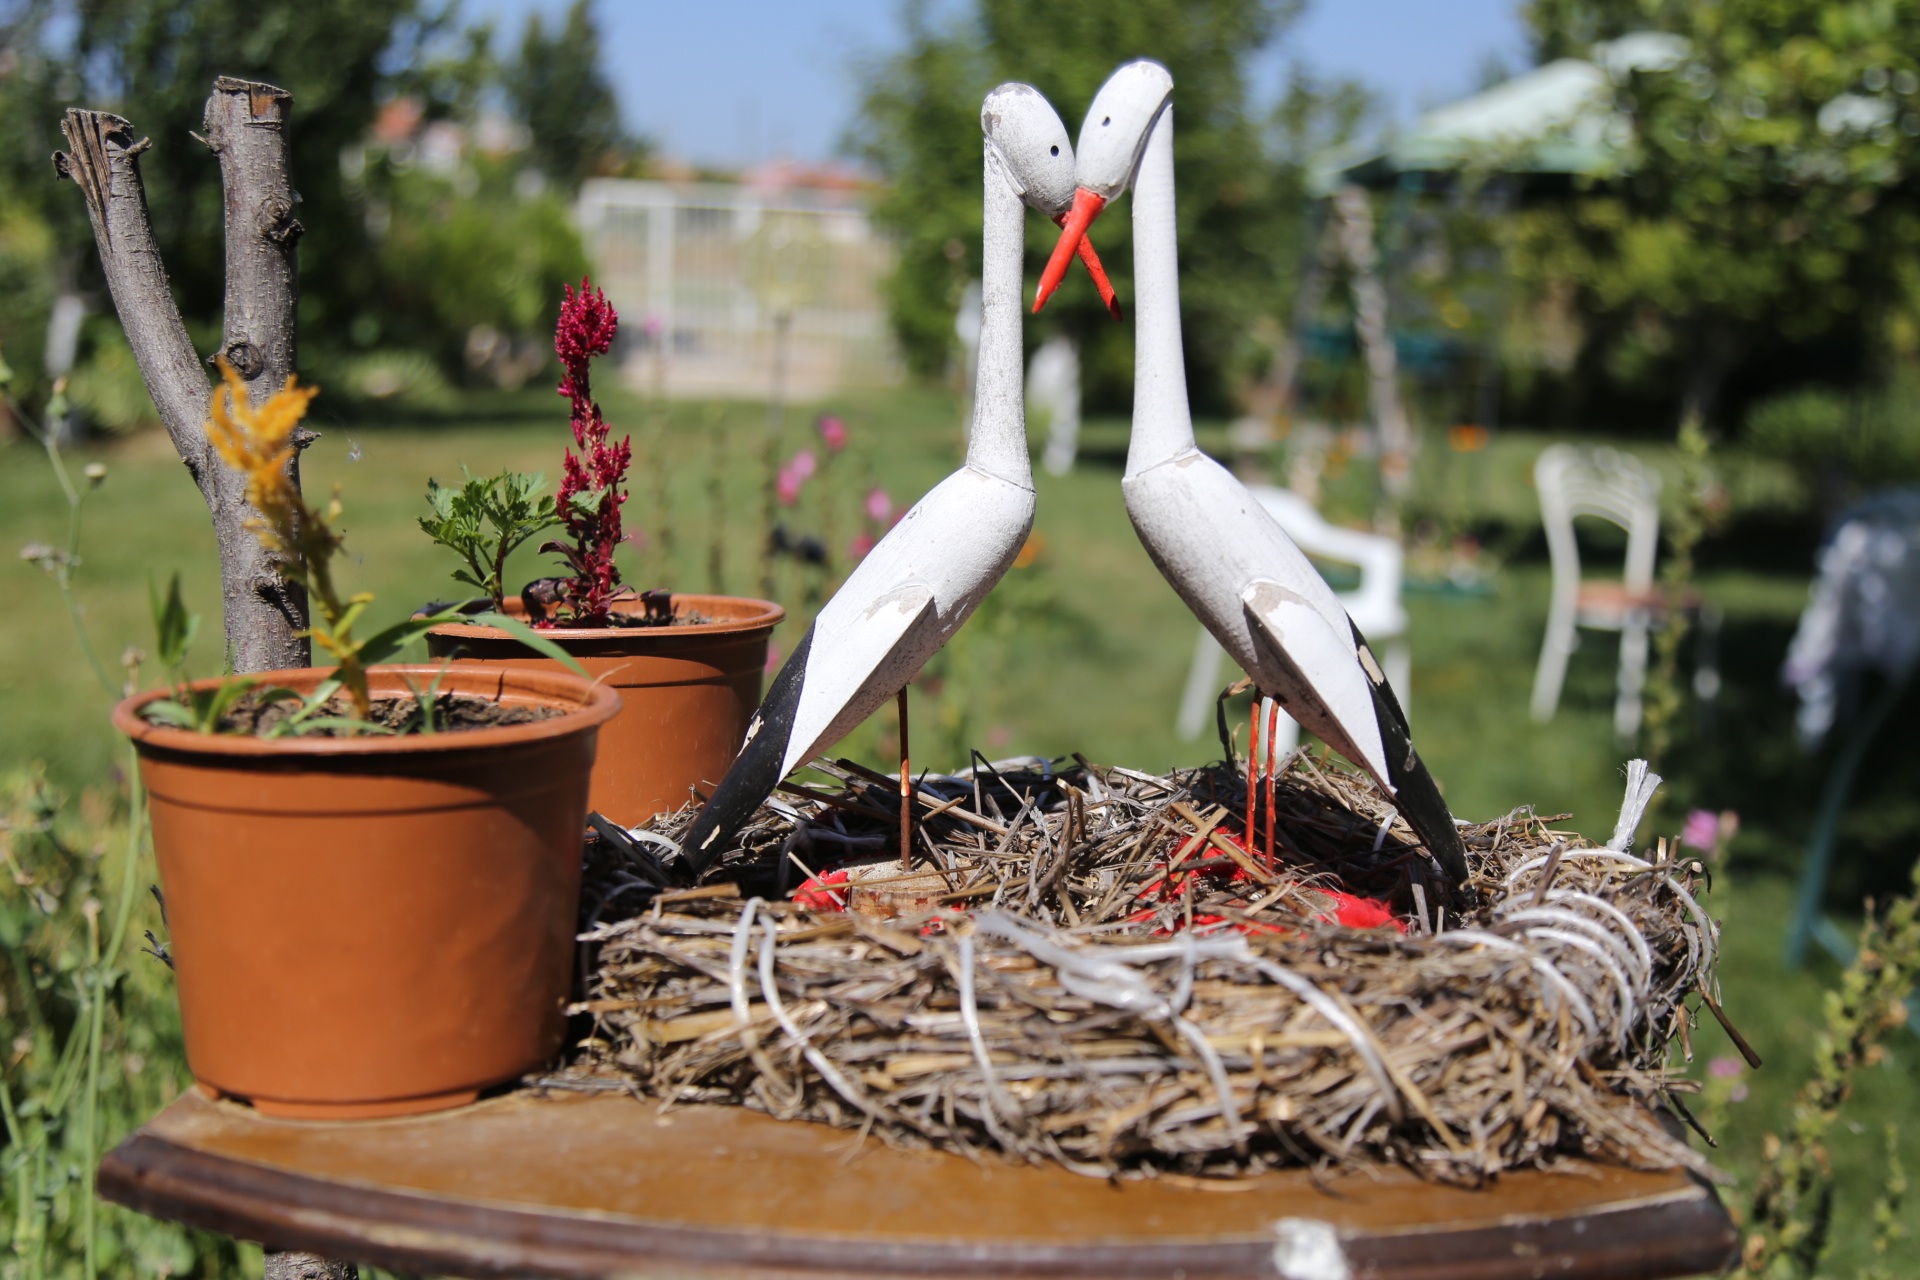
landscape, flower, garden, eskisehir turkey